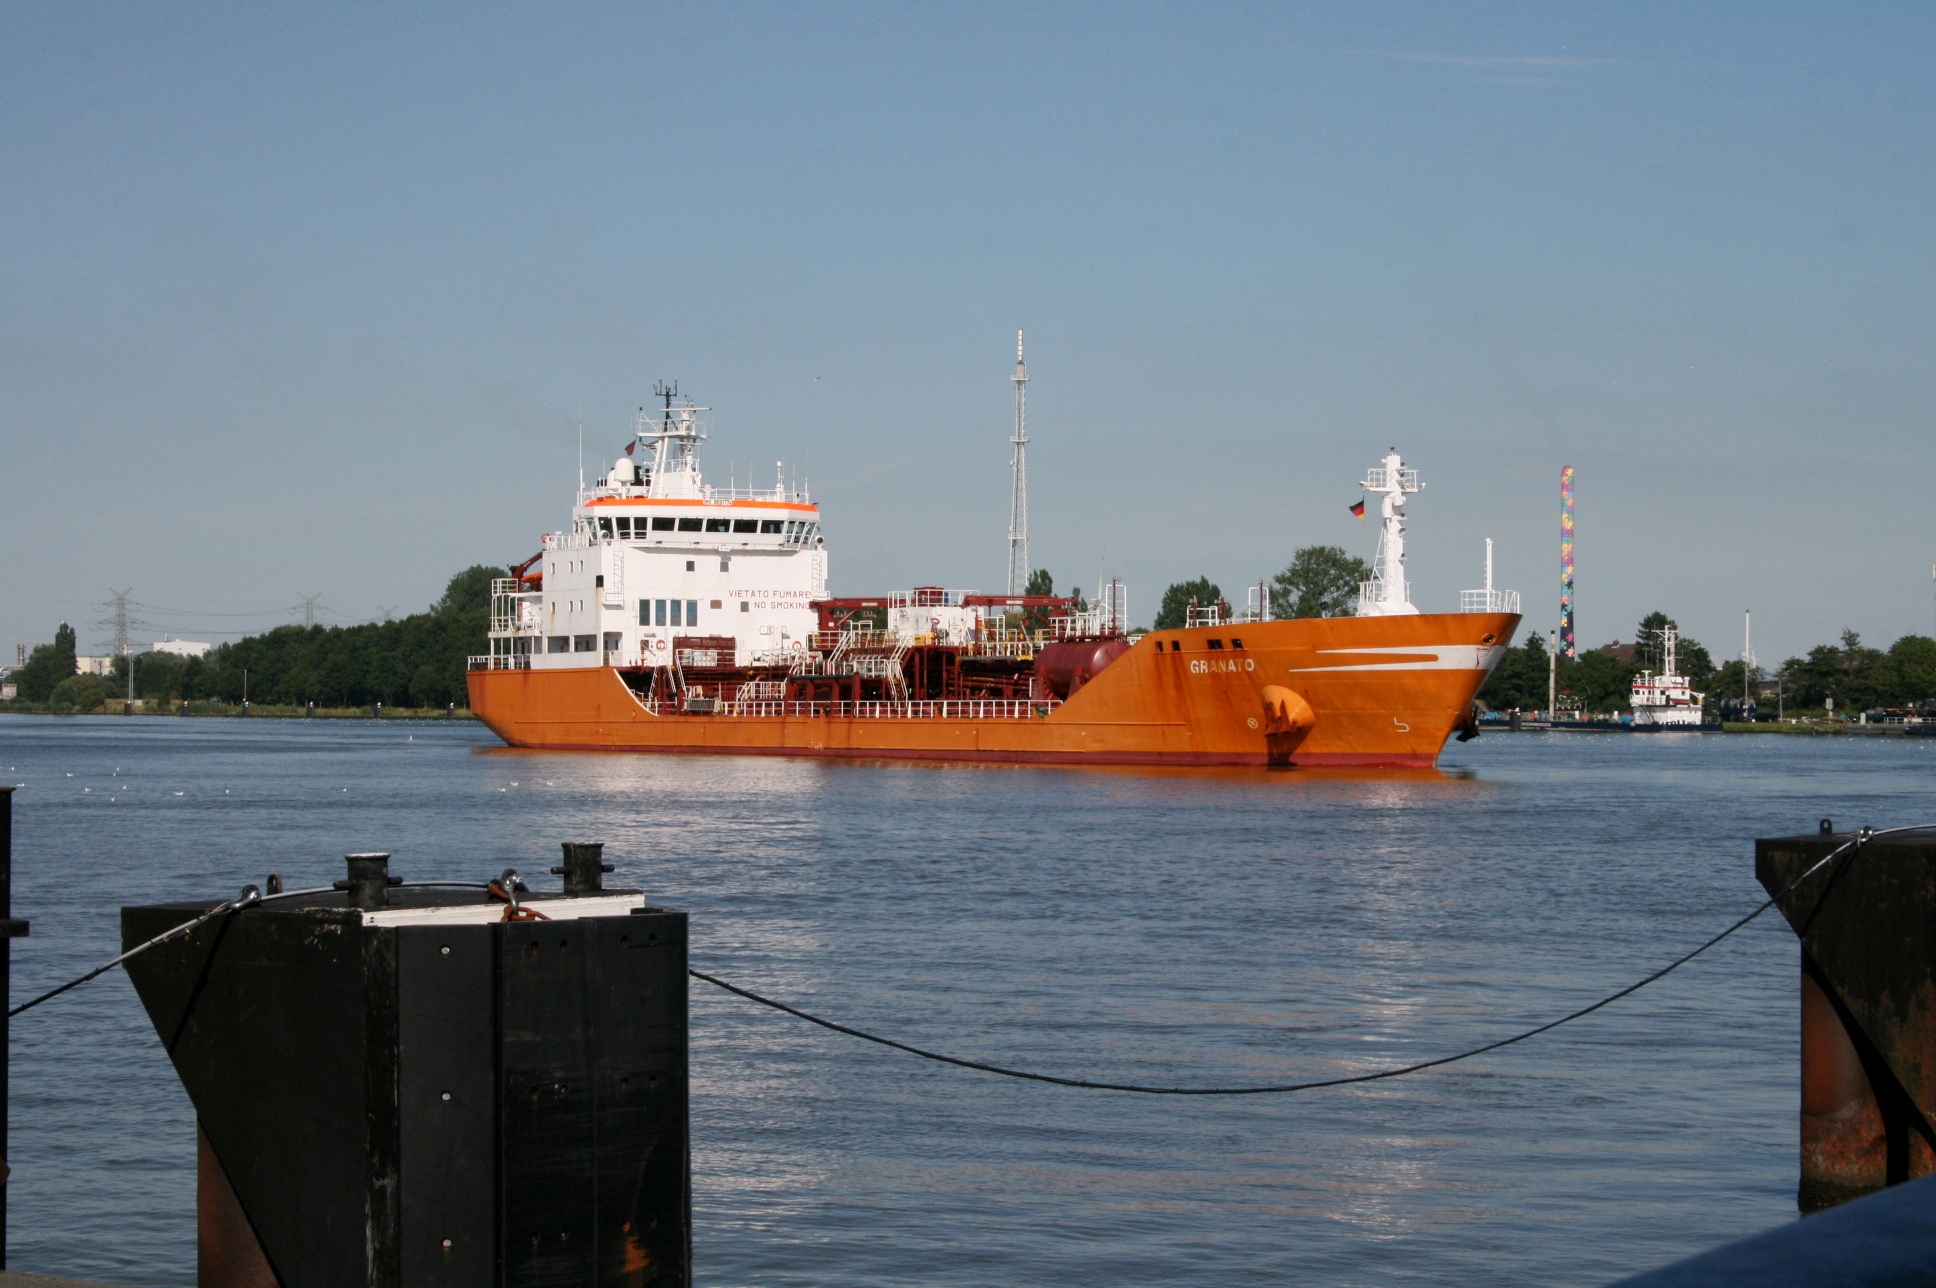
Schleuse Brunsbuettel, water transportation, vehicle, boat, ship, watercraft, waterway, channel, tank ship, motor ship, ferry, cargo ship, Lake freighter, freight transport, floating production storage and offloading, sea, anchor handling tug supply vessel, research vessel, port, bulk carrier, platform supply vessel, harbor, fishing trawler